Animal print

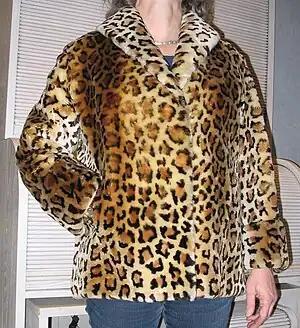
A leopard print jacket

Animal print is a clothing and fashion style in which the garment is made to resemble the pattern of the skin and fur, feathers or scales of animals such as a jaguar, leopard, snow leopard, cheetah, zebra, giraffe, tiger or cow. Animal print is also used for room decoration, handbags and footwear and even some jewelry. A major difference between animal prints and fur clothing is that animal prints today very often use fake fur instead of animal coat.